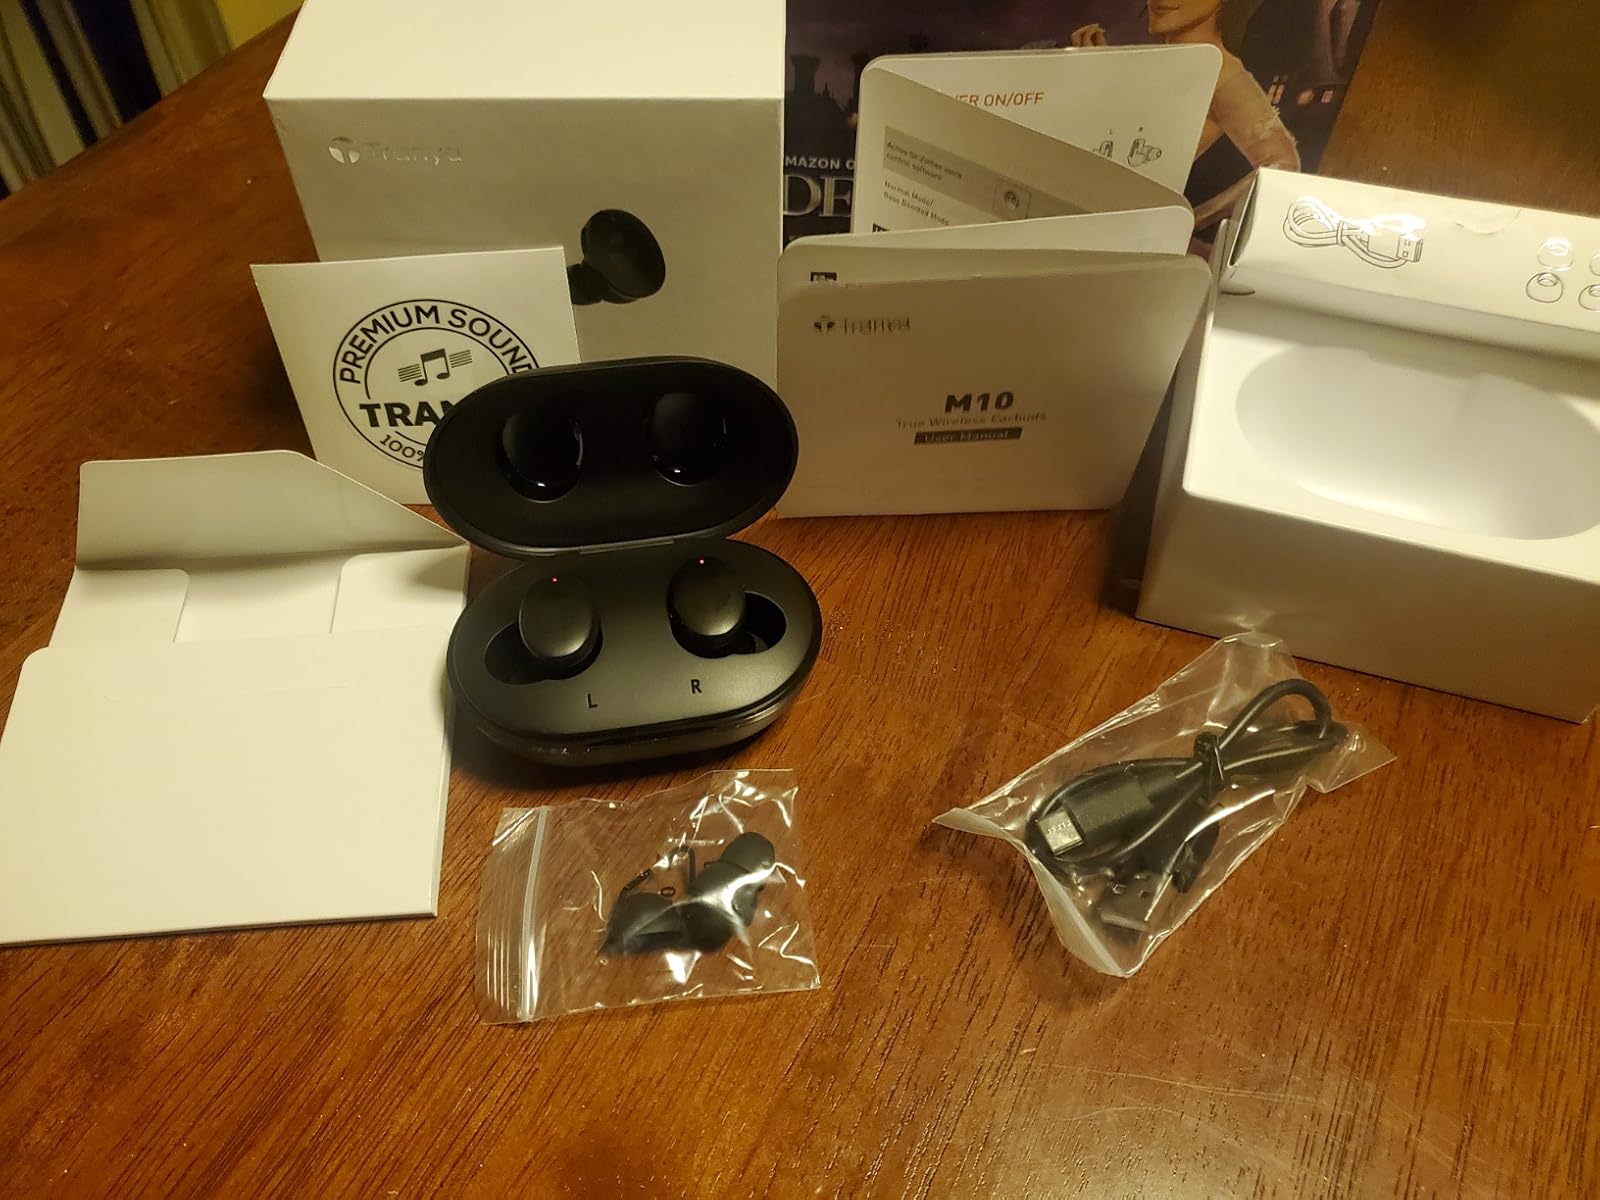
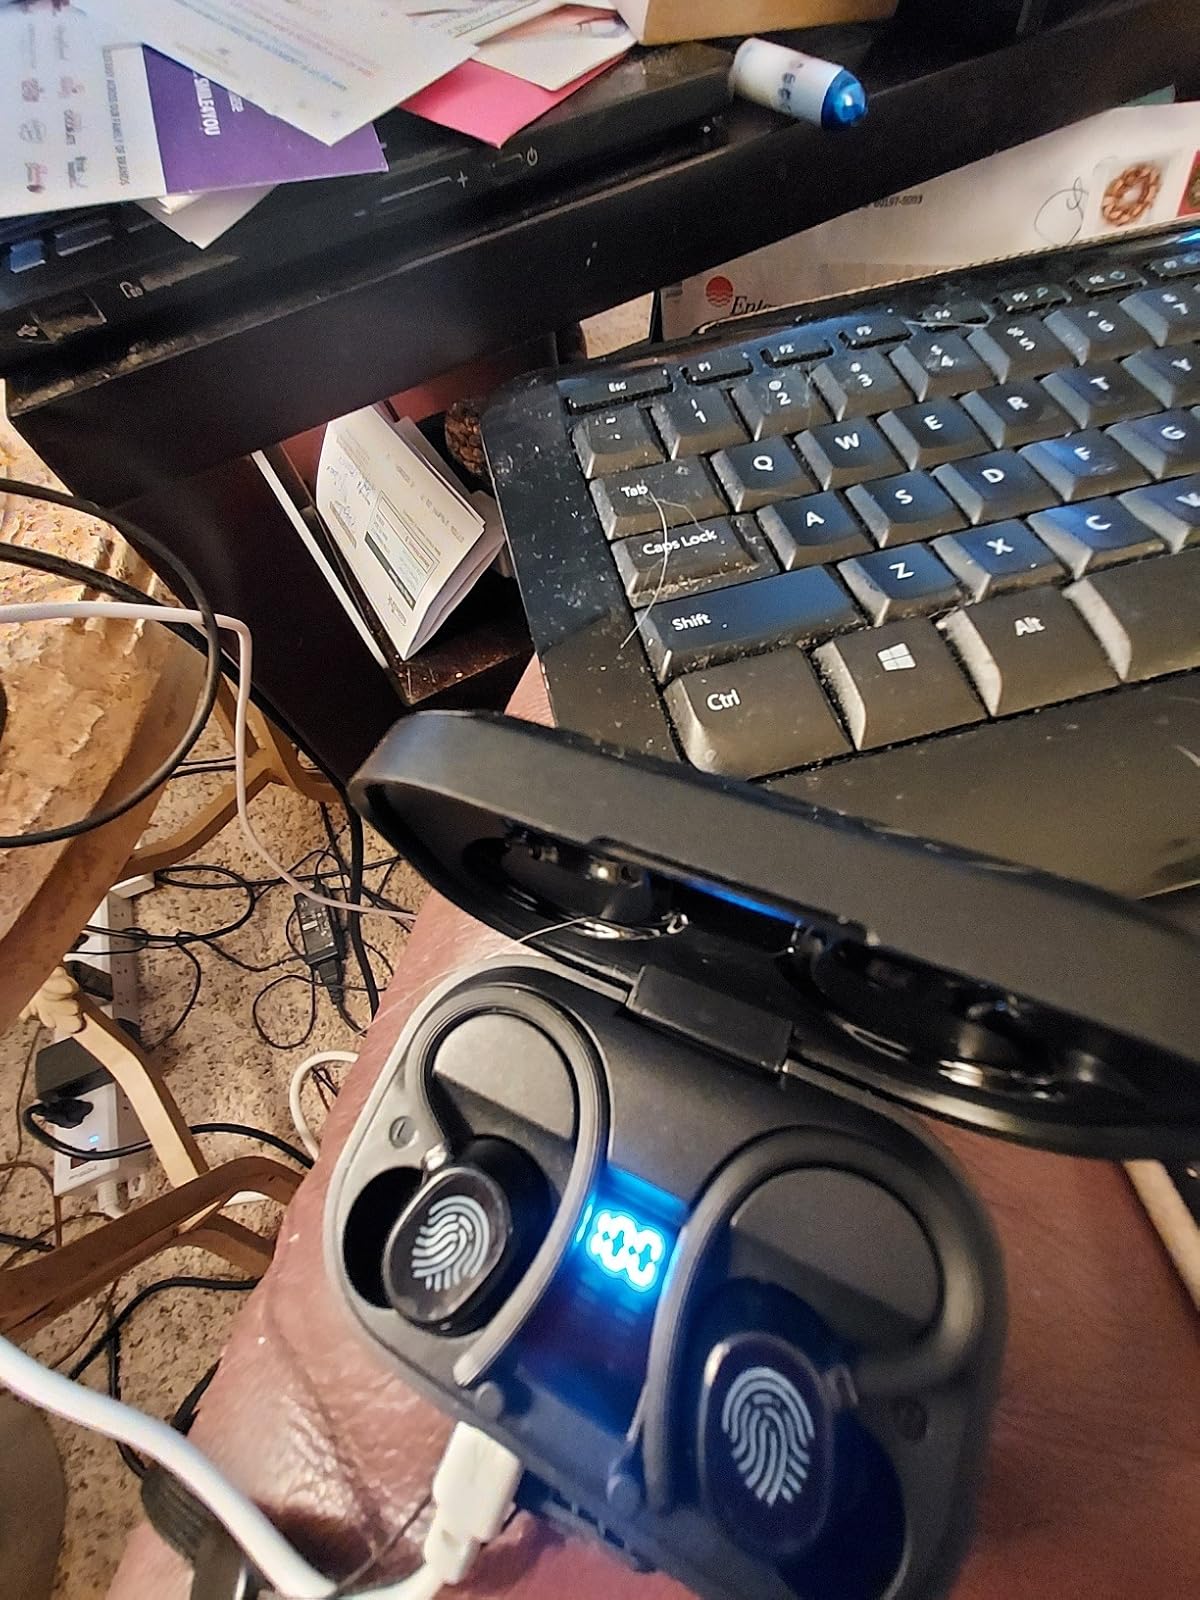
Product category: earbuds
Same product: no